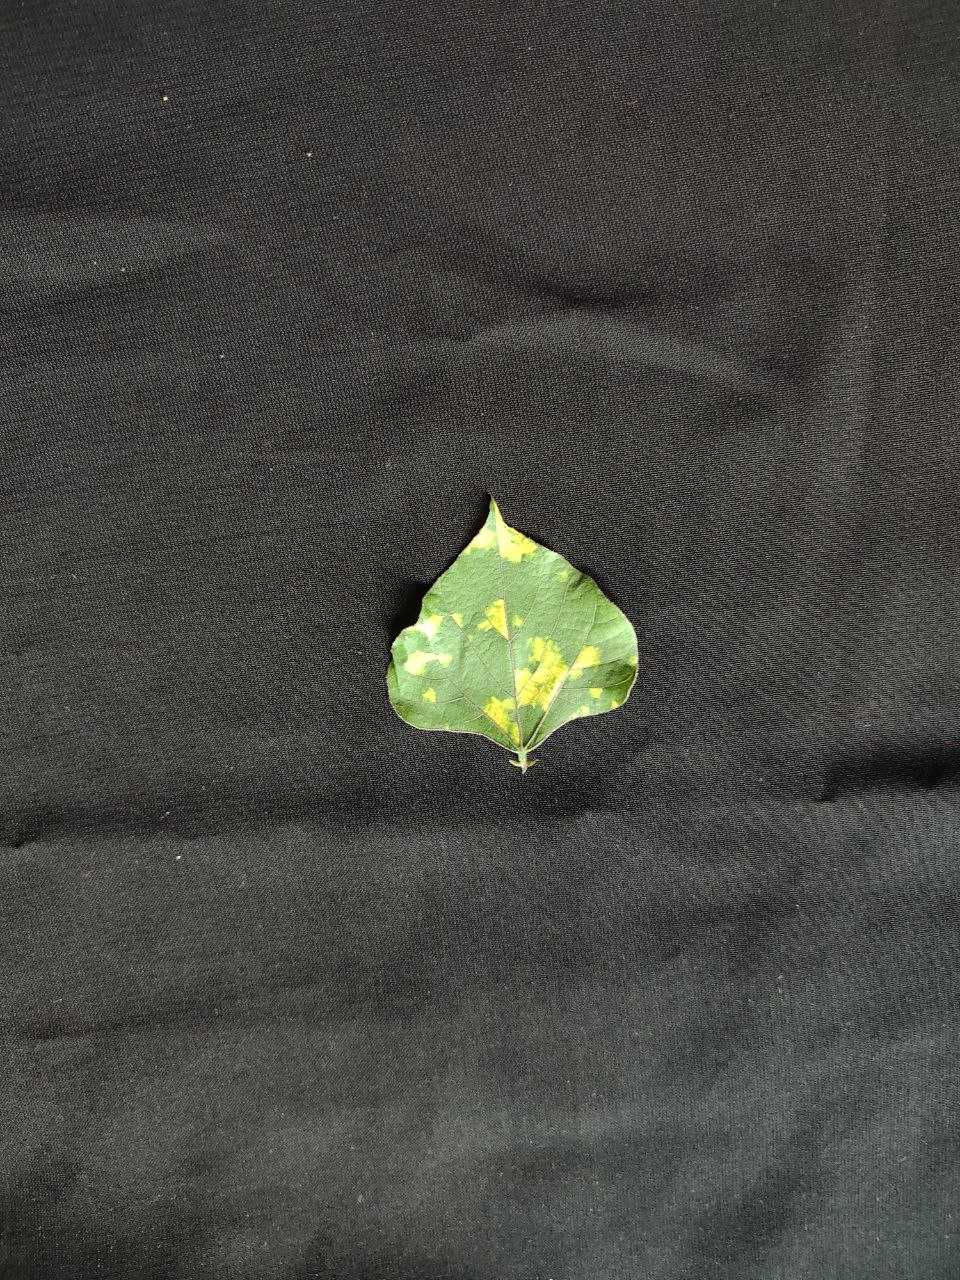
Crop: bean
Leaf condition: Mosaic Virus